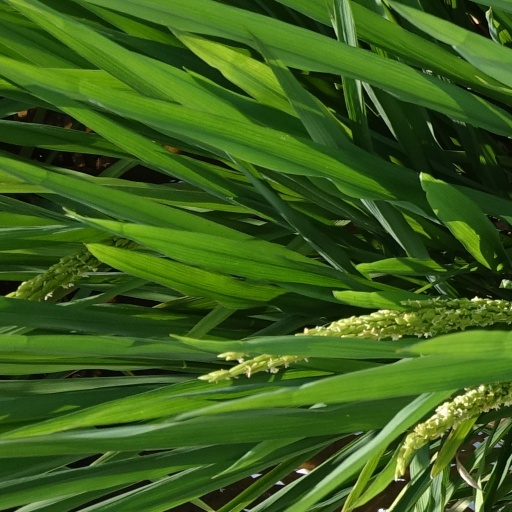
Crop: rice